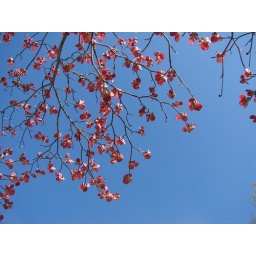
Flowering heads of pink dogwood against the sky